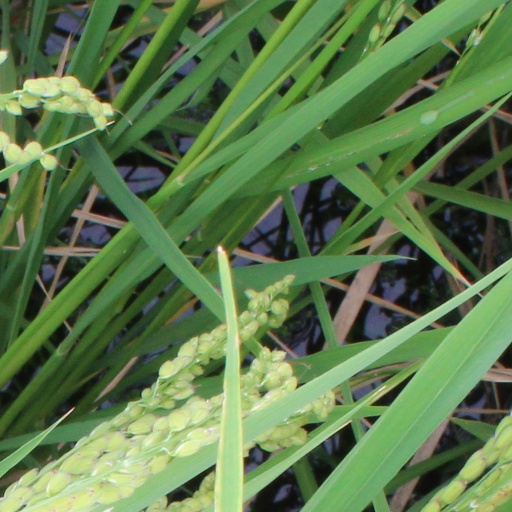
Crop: rice